Ford Falcon (Argentina)

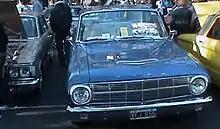
1966-1969 period Ford Falcon

The second restyling of 1966 brought a more ornate grill, hood and side panel ornamentation. Most parts were now locally produced. In late 1967, the new Falcon Rural station wagon model began production, with its own Futura and Deluxe variants. Unlike the North American Falcon wagon, the Argentinian Falcon Rural sat on the same wheelbase as the sedans. High compression engines producing more power were available from 1968, and in 1969 Ford introduced a higher performance 3.6-litre 132 hp engine that became available as an option (model 221XP), it employed a freer-breathing cylinder head and less restrictive exhaust system to boost power. A floor-mounted four-speed transmission became available for the first time.